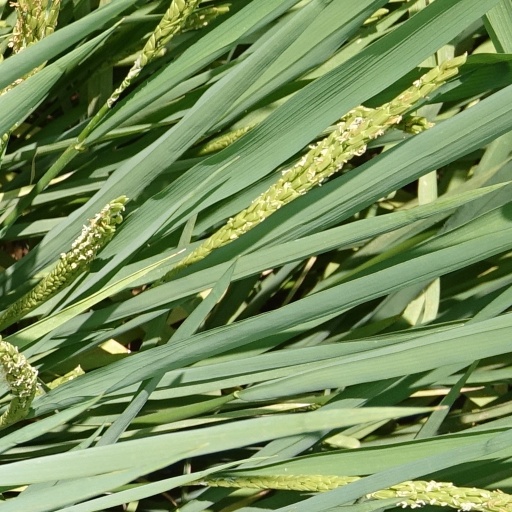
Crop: rice